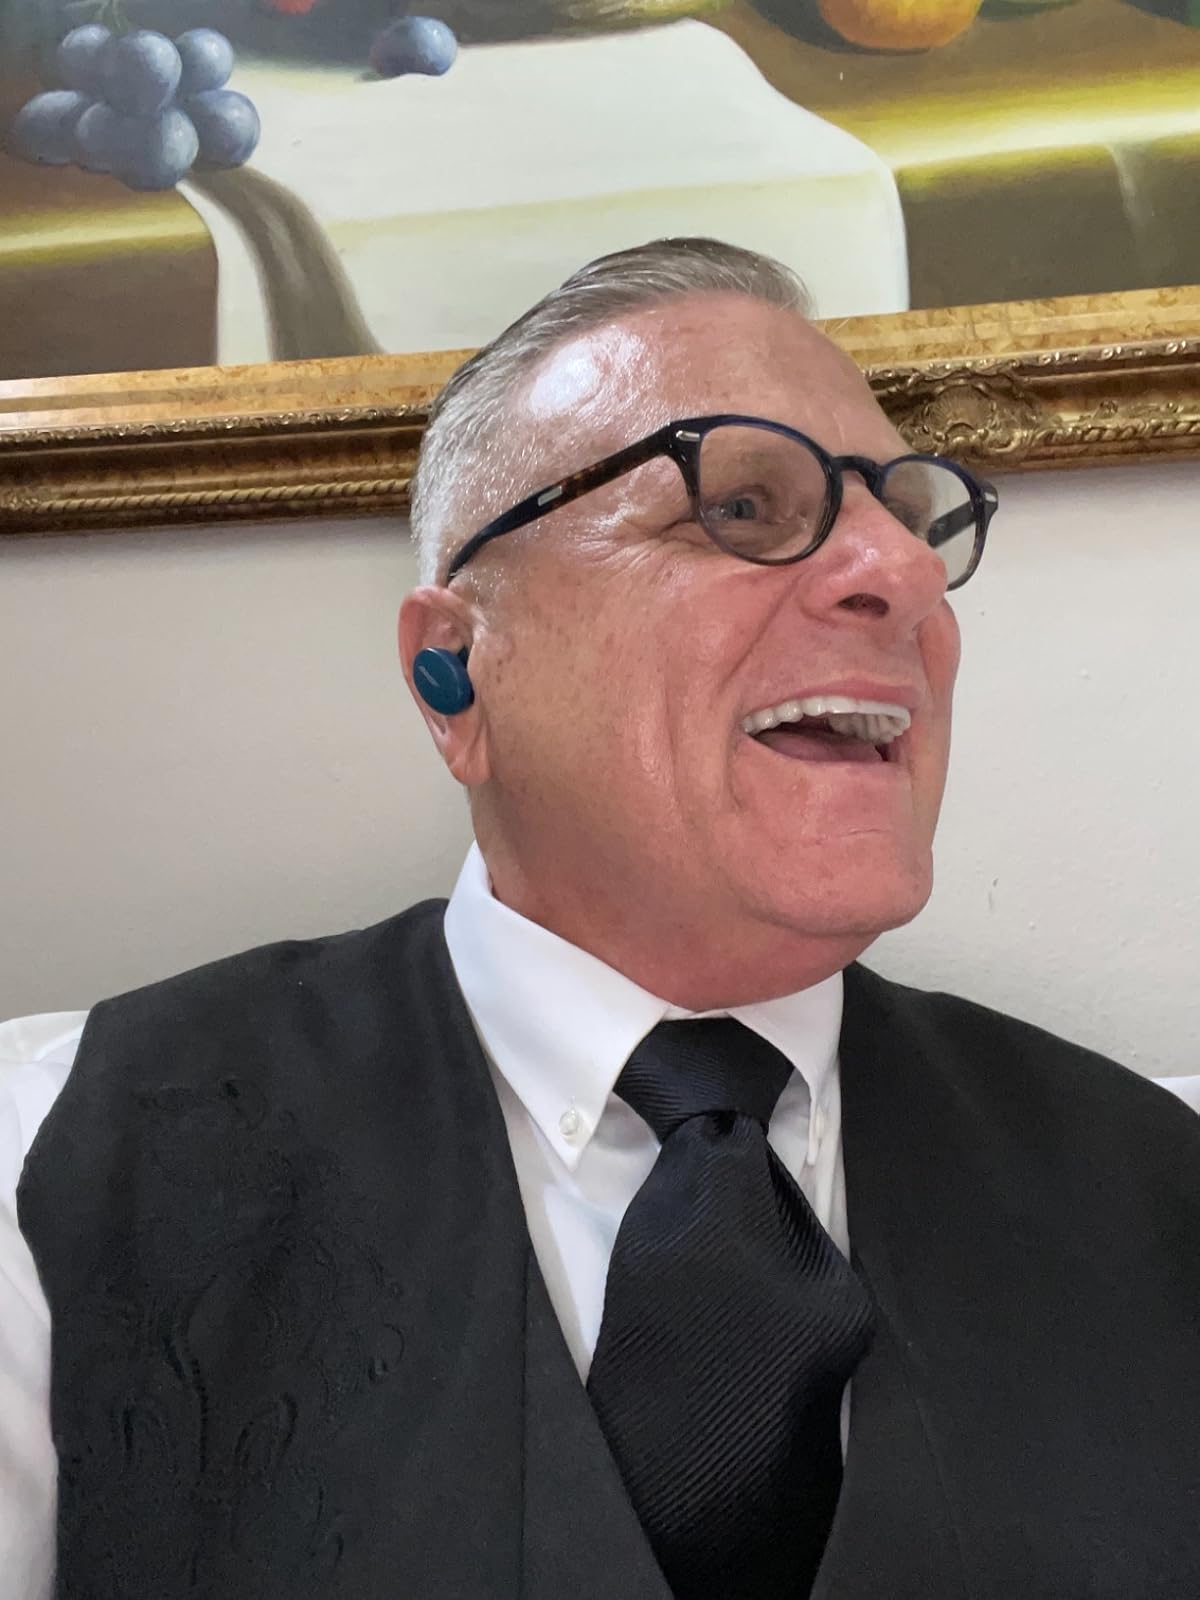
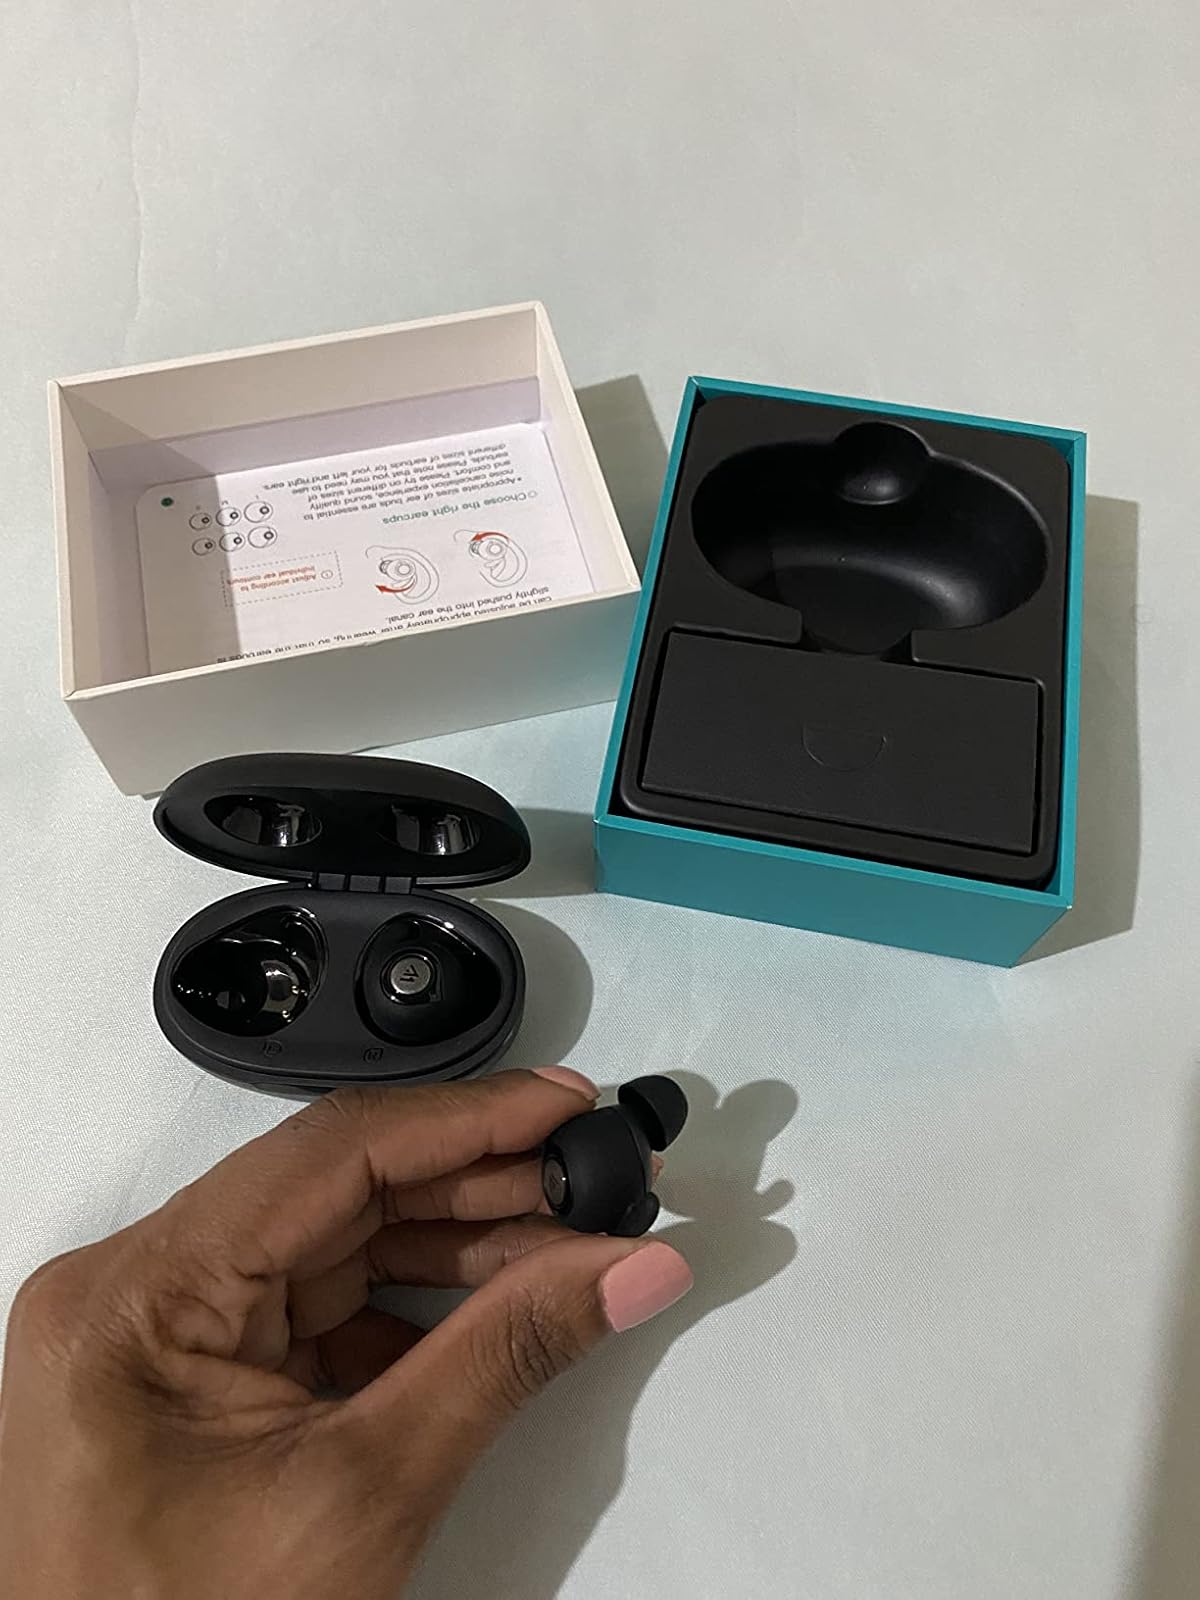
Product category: earbuds
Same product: no